Kenneth F. Cramer

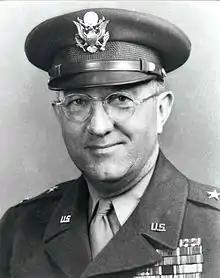
Major General Cramer as National Guard Bureau Chief, c. 1949

Kenneth F. Cramer (October 3, 1894 – February 20, 1954) was an American politician and United States Army major general who served as Chief of the National Guard Bureau.